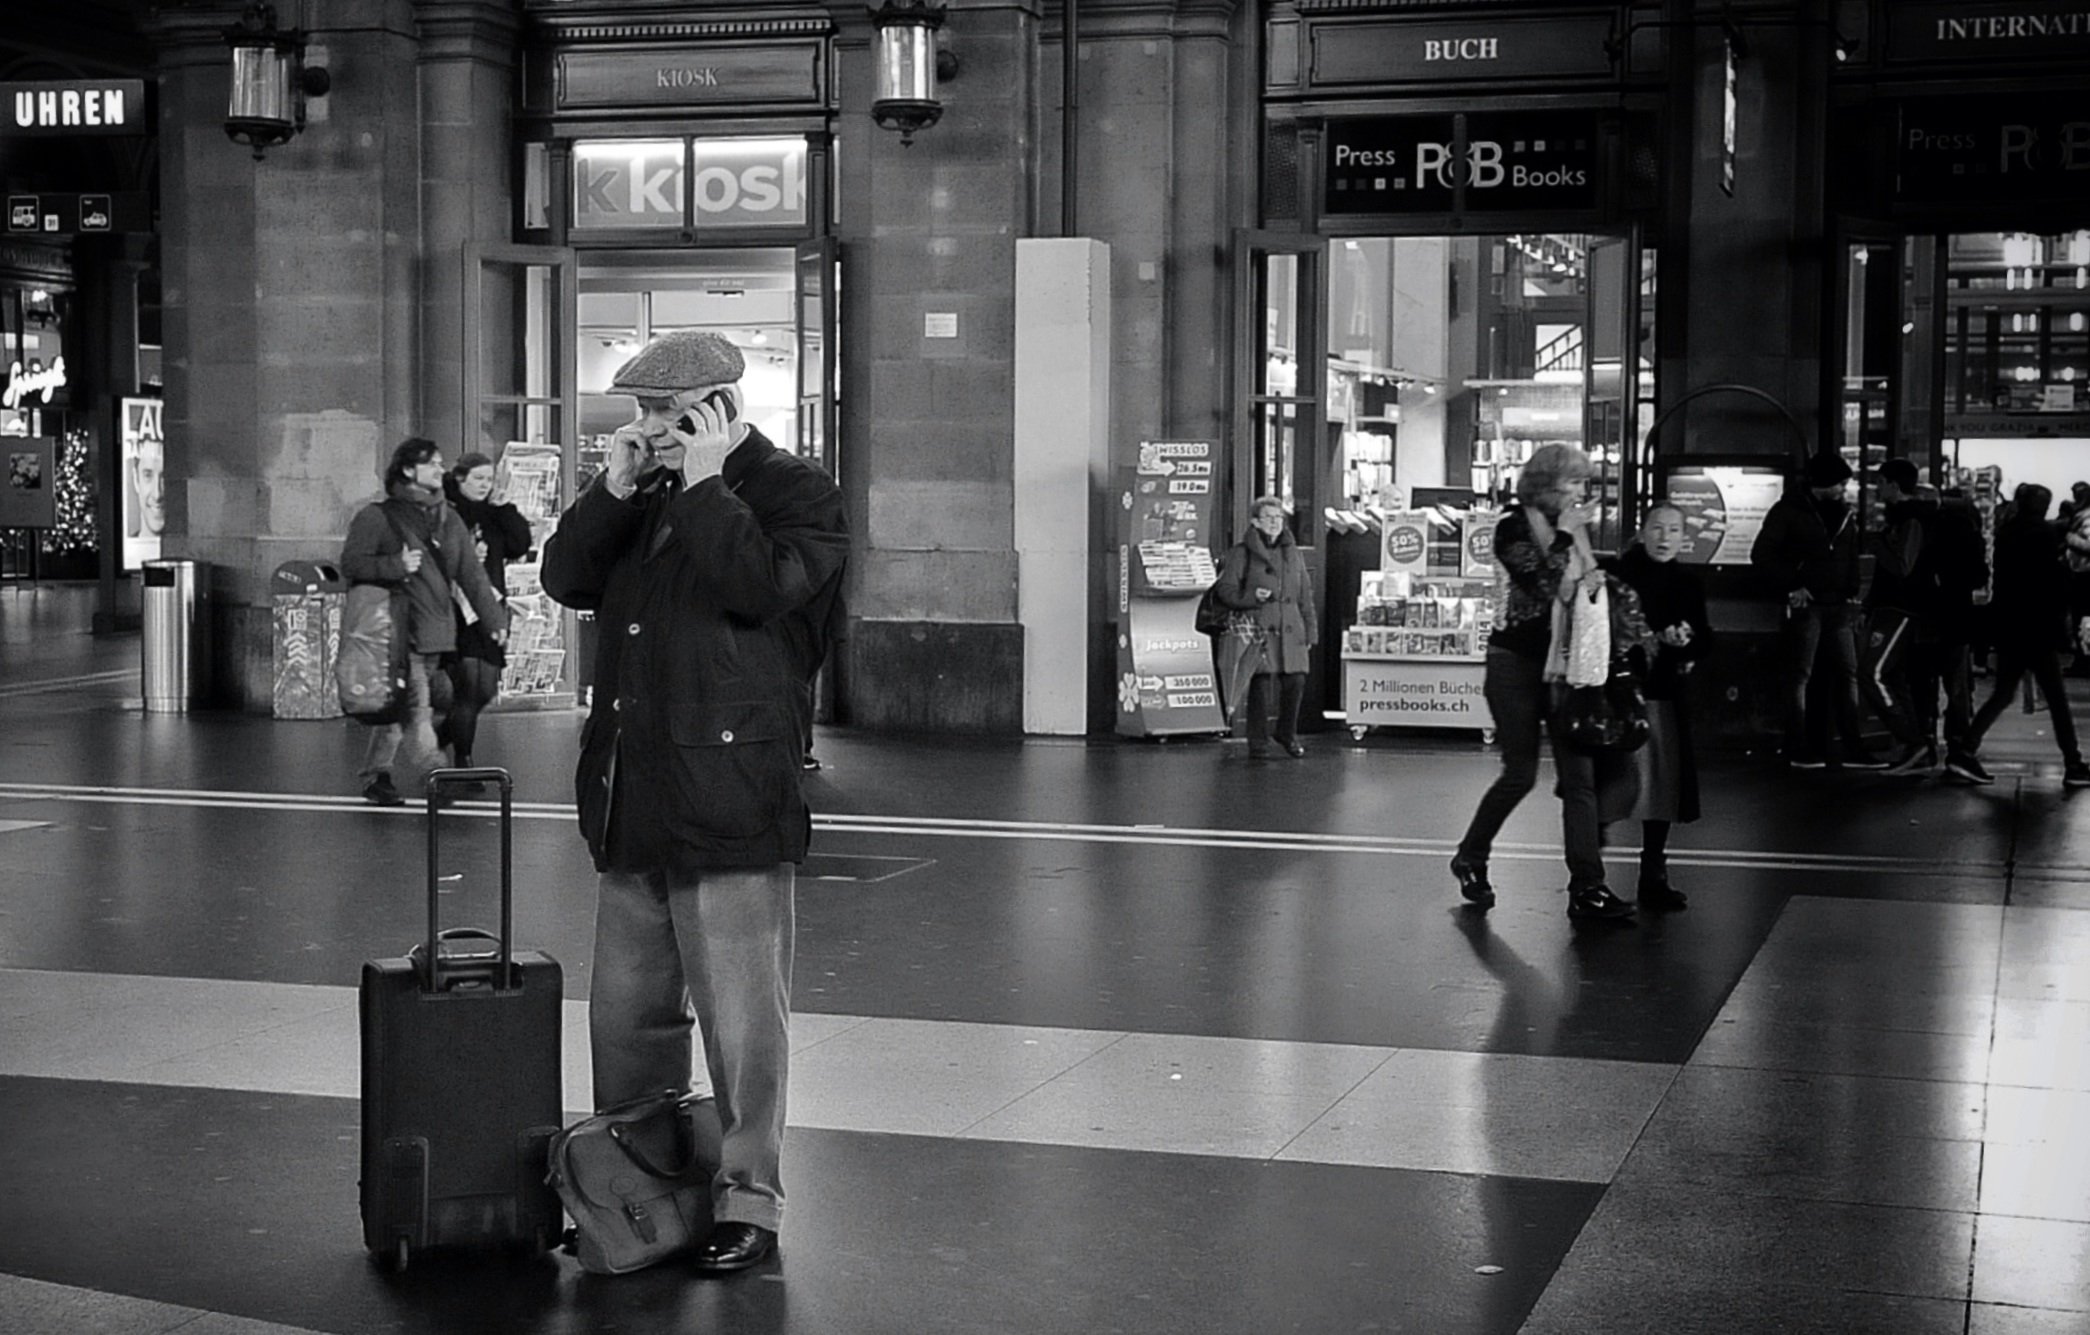
black and white, people, road, white, street, photography, city, crowd, black, monochrome, public transport, streetphotography, candid, digital camera, infrastructure, swiss, photograph, snapshot, schweiz, switzerland, zurich, mainstation, sbb, thomas8047, urbanarte, zurichstreet, nikond300s, monochrome photography, film noir